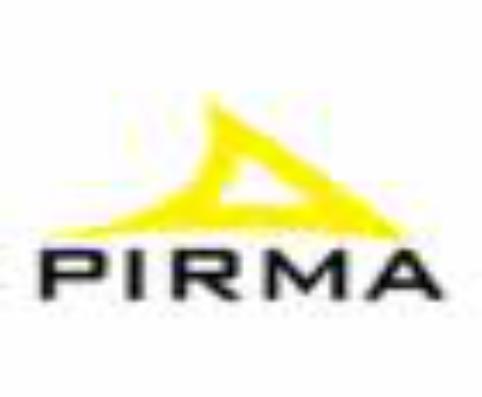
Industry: Clothes